Swedish for immigrants

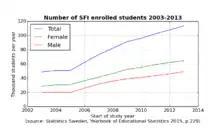
Statistics Sweden: SFI Total Female Male Students Enrolled 2003 2013, ISSN 1654-4447 p 229

According to the SFI and Vuxenutbildningen Luleå, the Swedish for immigrants program comprises three different tiers: "Sfi 1", "Sfi 2", and "Sfi 3". Sfi 1 consists of the study courses A and B, which are aimed at pupils with little or no education and individuals who are illiterate. Sfi 2 includes the study courses B and C, which are earmarked for students who have undergone many years of schooling but are unfamiliar with the Latin script. Sfi 3 includes the study courses C and D, which are geared toward pupils with college education that are seeking further studies. As of 2007, according to the National Center for SFI and Sweden as Another Speech (NC) and the Institute for Sweden as Another Speech (ISA), a total of 137 foreign languages were spoken as mother tongues by students within the Swedish for immigrants program. Of these languages, the most common mother tongues of pupils within the Sfi 1 tier were Arabic (2,036), Thai (1,510), Somali (1,473), Kurdish/North Kurdish (1,150), Southern Kurdish (740), Turkish (650), Spanish (281), Bosnian/Croatian/Serbian (277), and Persian (273).